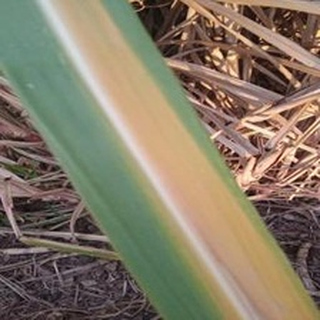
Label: sugarcane_yellow_leaf_disease